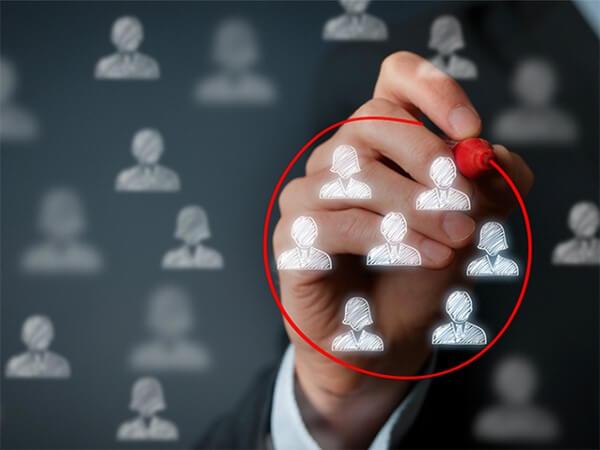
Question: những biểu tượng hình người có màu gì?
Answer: những biểu tượng hình người có màu trắng